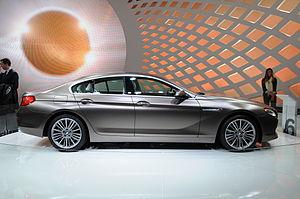
Salon international de l'automobile de Genève 2012